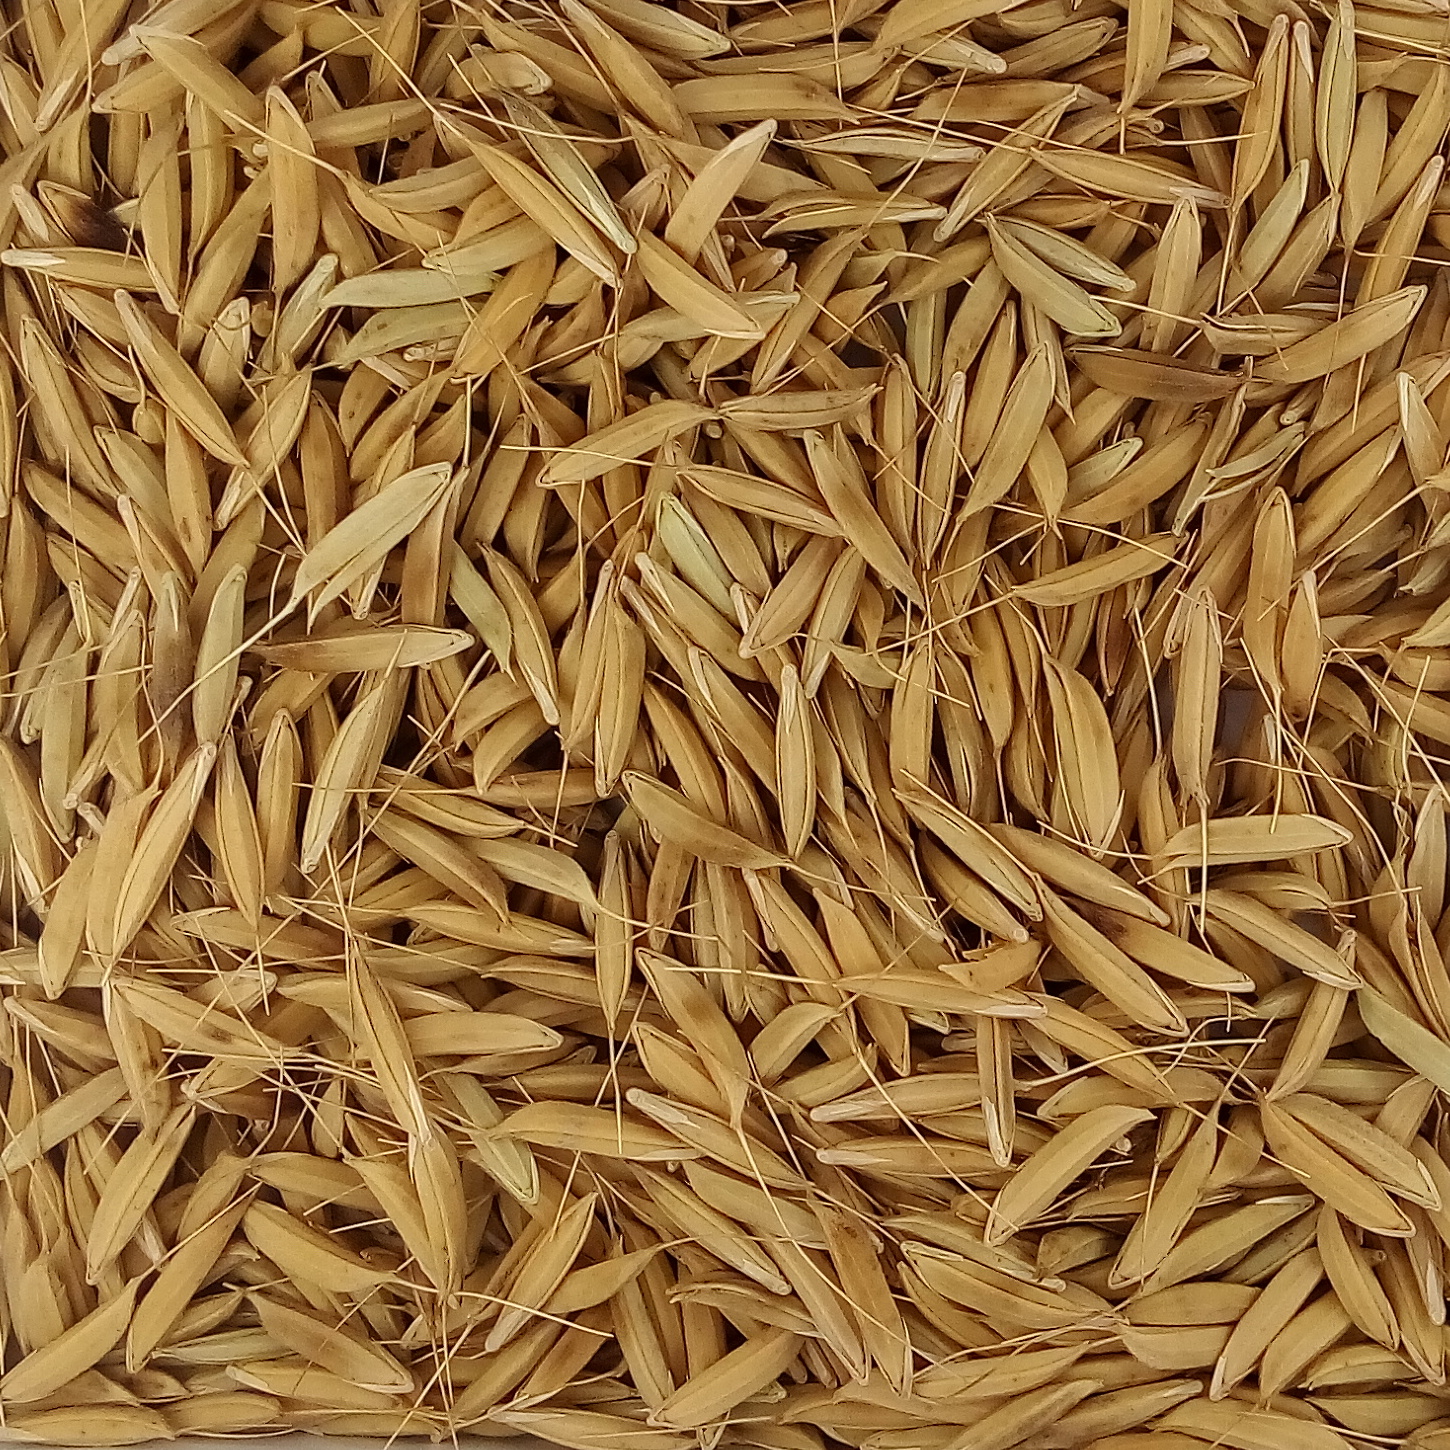
Rice seed variety: CSR_30